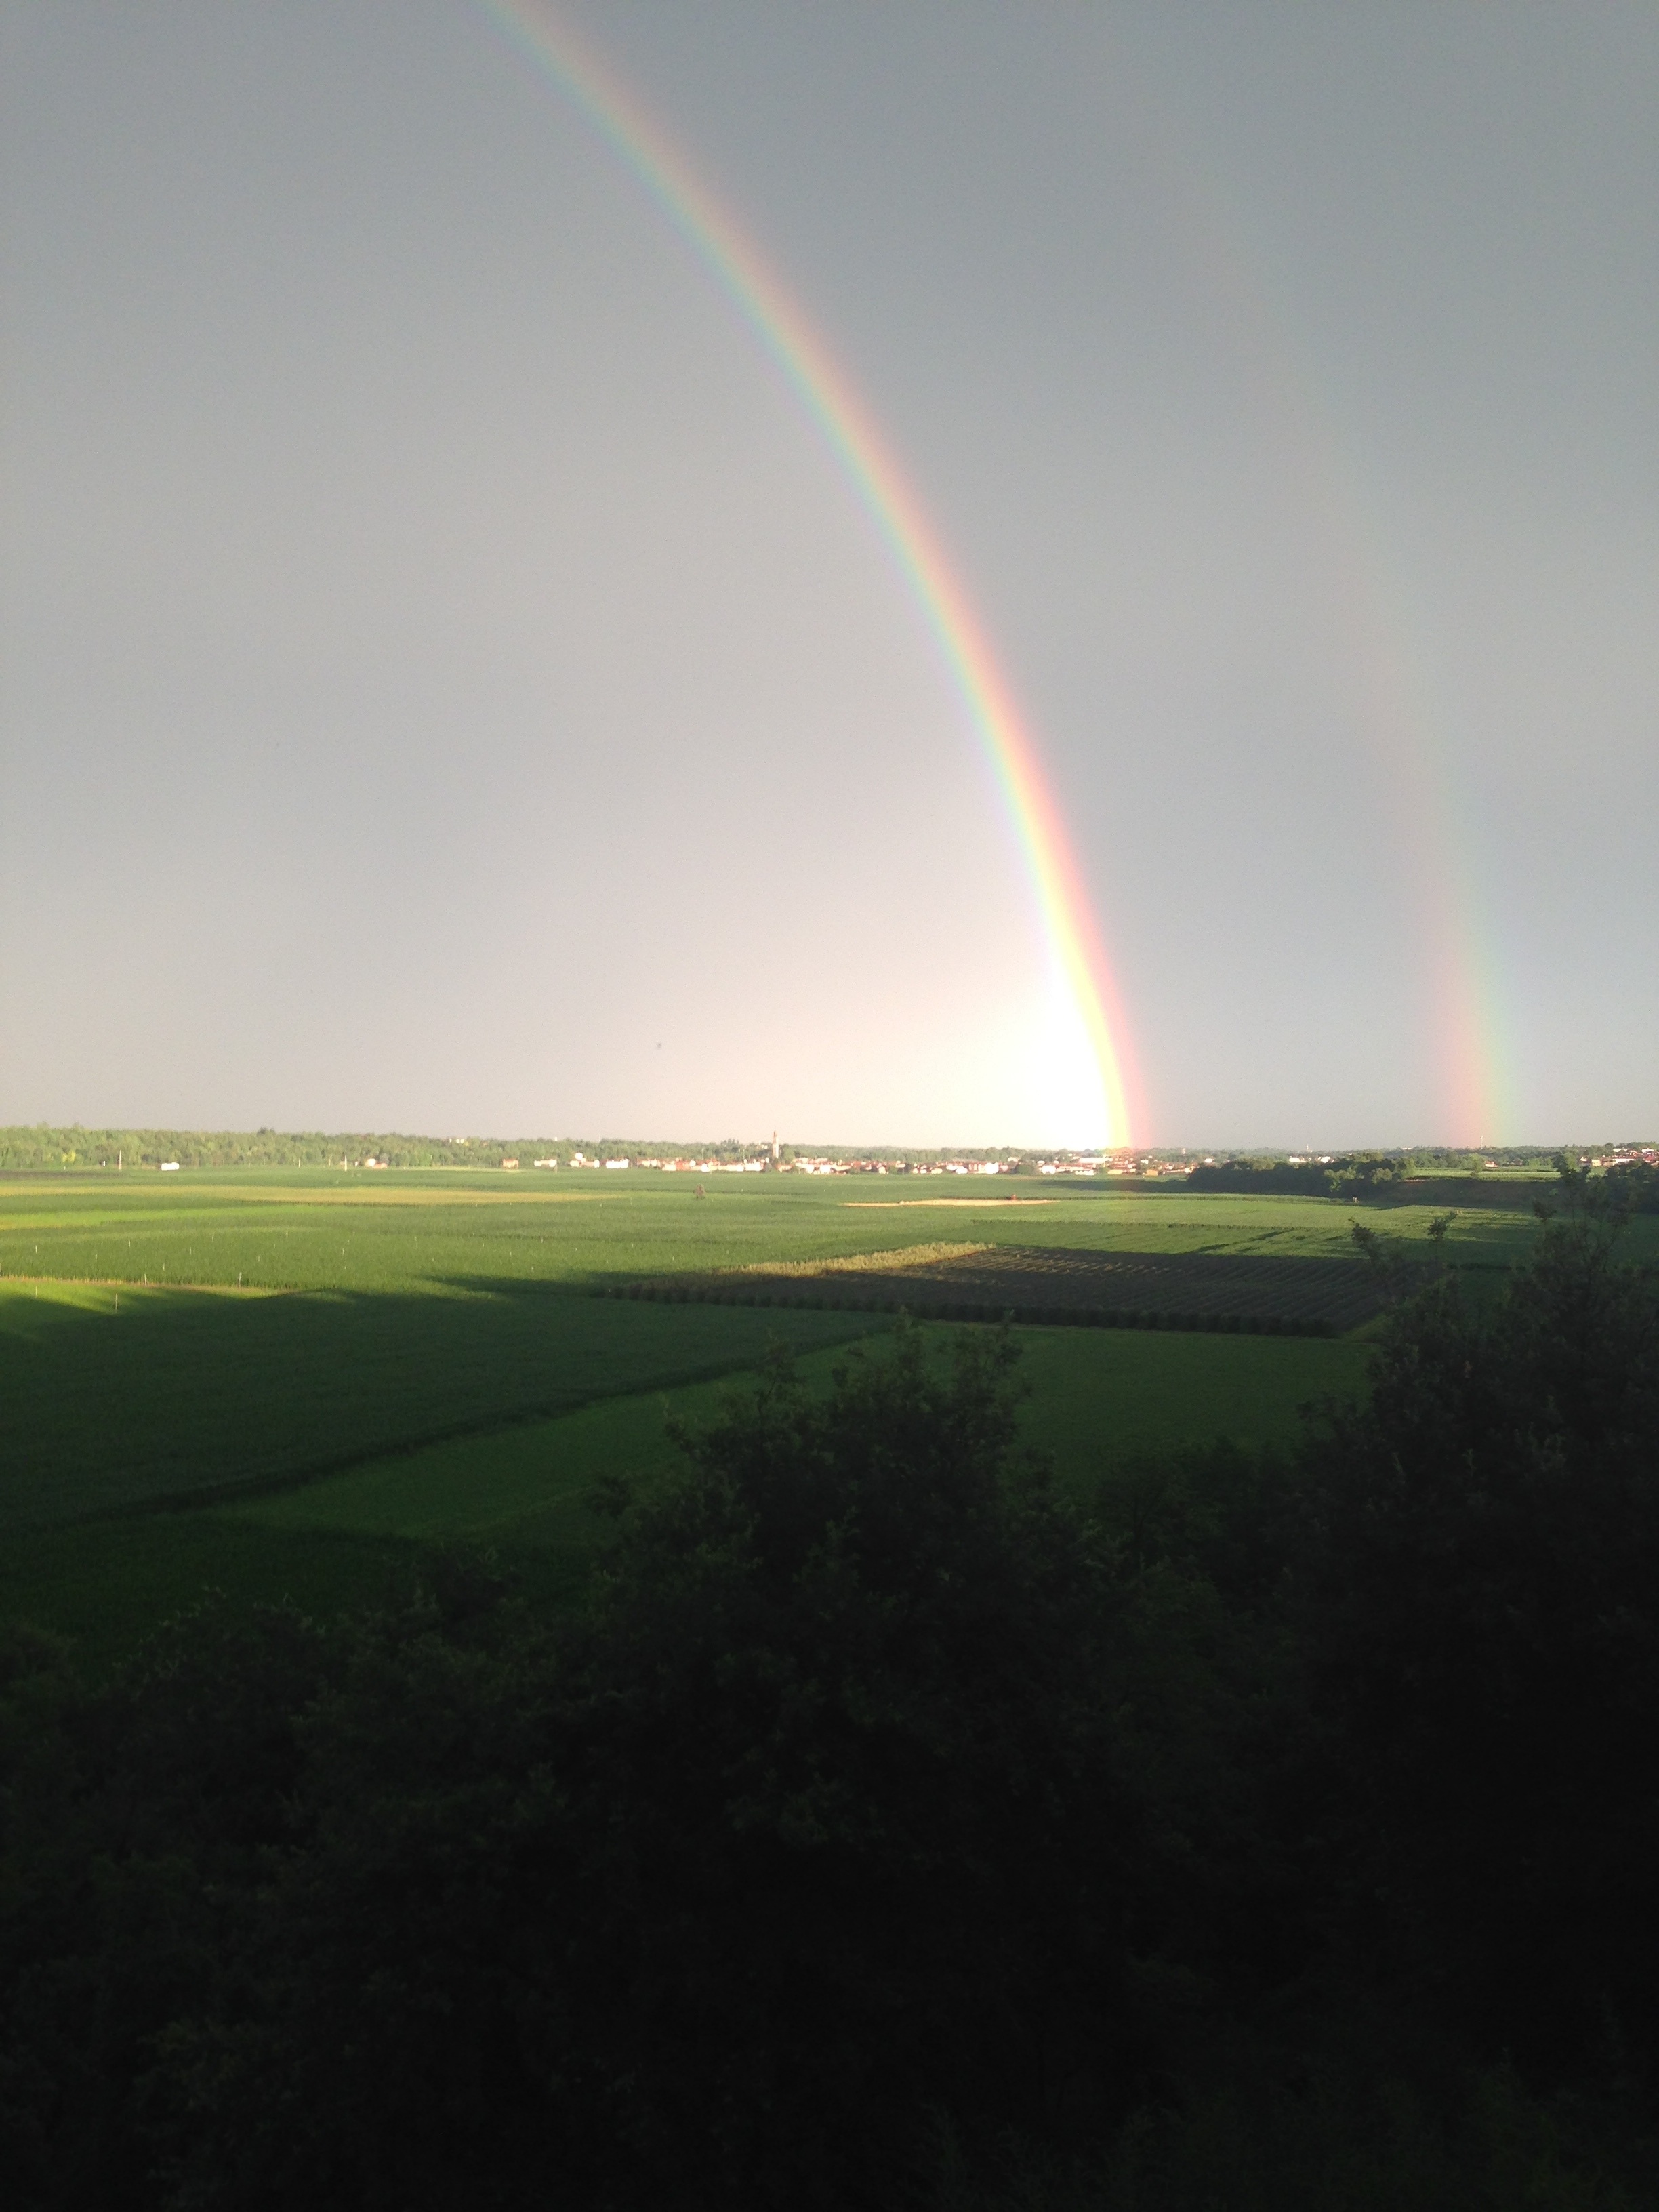
horizon, light, cloud, sky, sunlight, atmosphere, gray, rainbow, campaign, meteorological phenomenon, atmospheric phenomenon, atmosphere of earth